Westmont Historic District

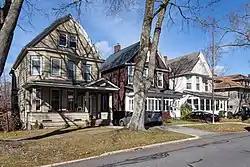
Looking north at 134, 130, and 126 Tioga St, the earliest group of homes for middle management employees of the Cambria Iron Company c. 1901, in the district

The Westmont Historic District is a national historic district that is located in Westmont in Cambria County, Pennsylvania.